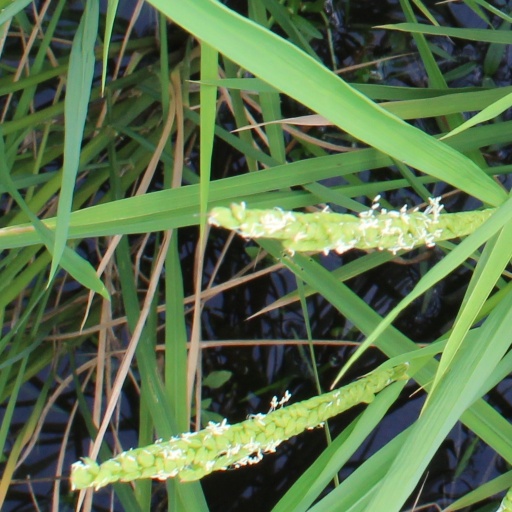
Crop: rice